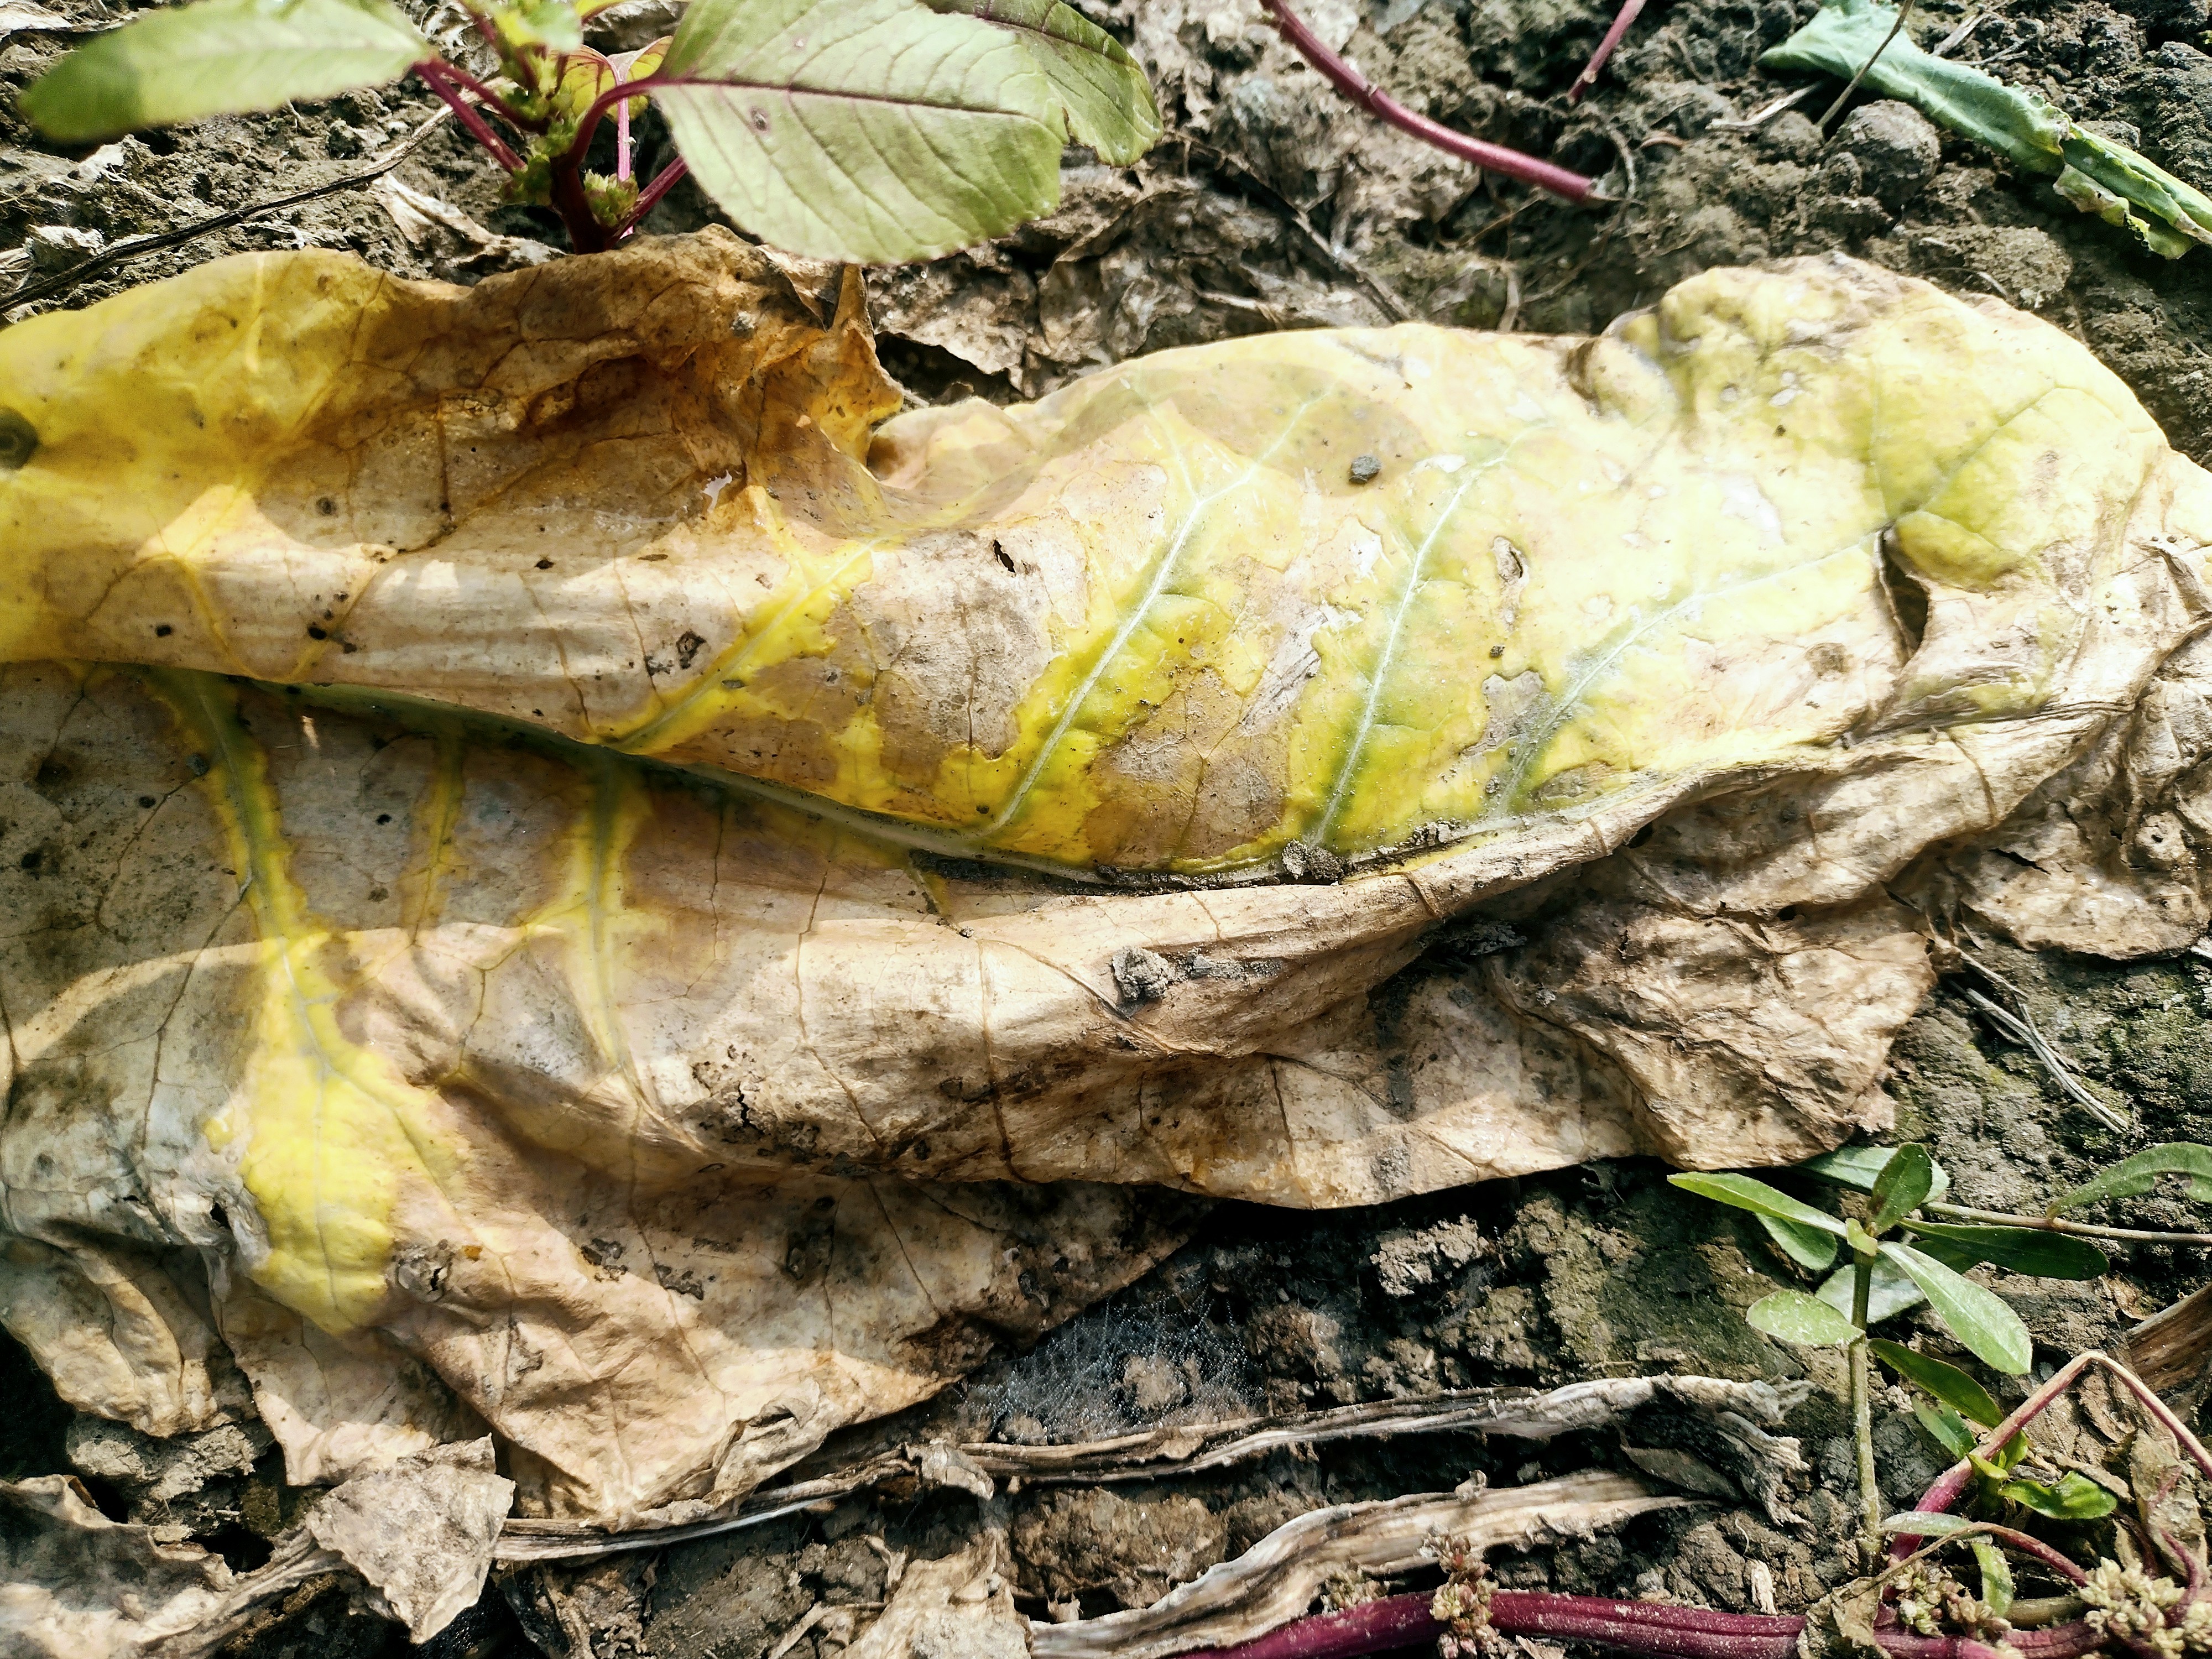
Label: Downy Mildew